Heathmont Bowls Club

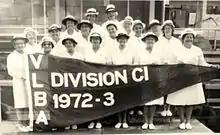
Heathmont Bowls Club Ladies Team 1972–73

In 1975 a brick building extension was added to the west-side of the club house, with the addition of a new bar and lounge.